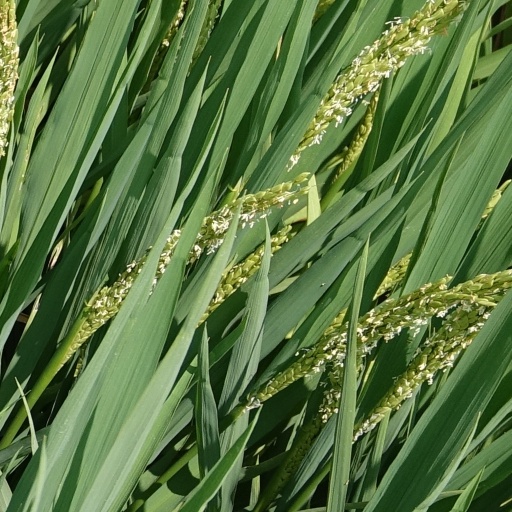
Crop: rice